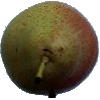
Label: Pear Forelle 1